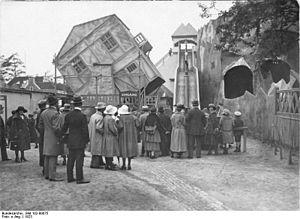
Le Luna Park de Berlin en Allemagne était le parc d'attractions le plus grand d'Europe de 1909 à 1933.